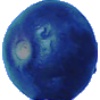
Label: Huckleberry 1